Tactics of terrorism

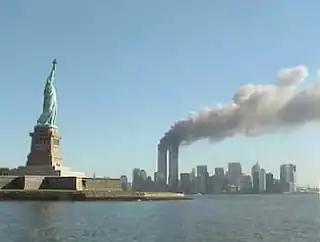
9/11 Attacks with Hijacked Airplanes.

Airplanes have also been used as weapons in terrorist attacks. Airplane hijackings involve taking control of a commercial aircraft and using it as a weapon or negotiating for political demands. This tactic was used in the 9/11 attacks in the United States, where terrorists hijacked four planes and crashed them into various targets, including the World Trade Center and the Pentagon.